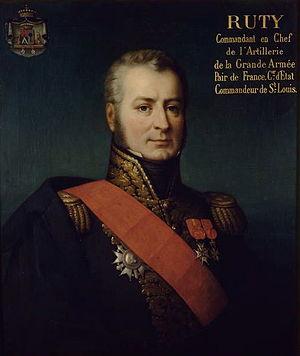
Charles-Étienne-François, comte Ruty, né le 4 novembre 1774 à Besançon et mort le 24 avril 1828 à Paris, était lieutenant-général d’artillerie, Conseiller d'État et pair de France.